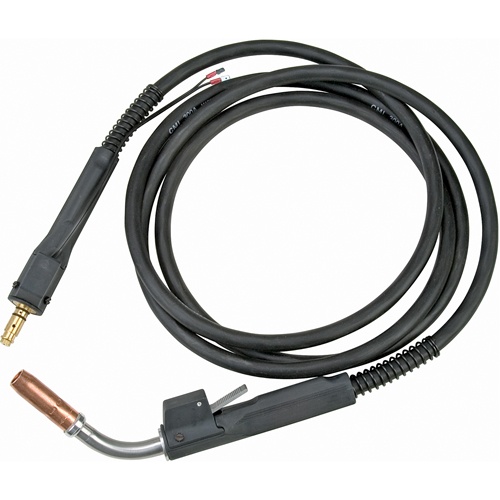
Pistolets MIG refroidis à l'air de rechange, Style TregaskissMD, Classement d'intensité de 500 - TTT027
Description Type d'unité: Chacun Les pistolets comprennent un câble de 15' de long 500 ampères à un facteur de marche à 100% avec CO 2 400 ampères à un facteur de; marche à 100% avec gaz mixte Capacité du fil: 0,035" - 3/32" Spécifications Type: Style Tregaskiss(MD) Type de connexion: Lincoln DP Classement d'intensité: 500 Spécifications Techniques Garantie du fabricant: Limitée 1 an
Brand: Weld-Mate
Category: Hardware > Tools > Welding Guns & Plasma Cutters > MIG Torches